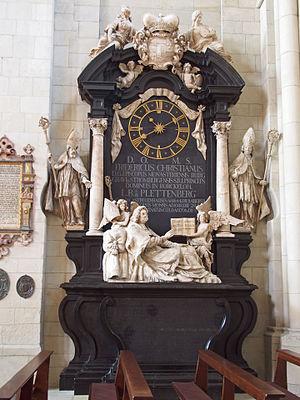
Frédéric-Christian de Plettenberg-Lenhausen est prince-évêque de Münster de 1688 à sa mort. Grâce à sa politique étrangère, qui s’appuie sur différents partenaires de l'alliance, il réussit à conférer à la principauté épiscopale de Münster un rôle semi-indépendant pour la dernière fois pendant la guerre de la Ligue d'Augsbourg.